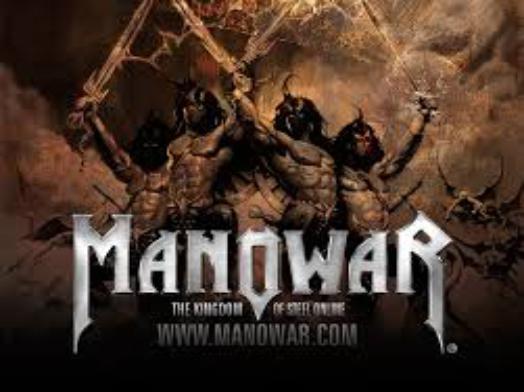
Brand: Man O' War
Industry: Clothes